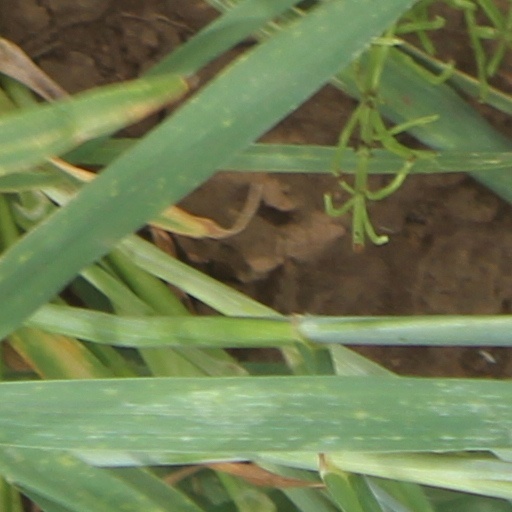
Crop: wheat